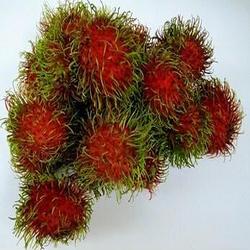
Label: Rambutan